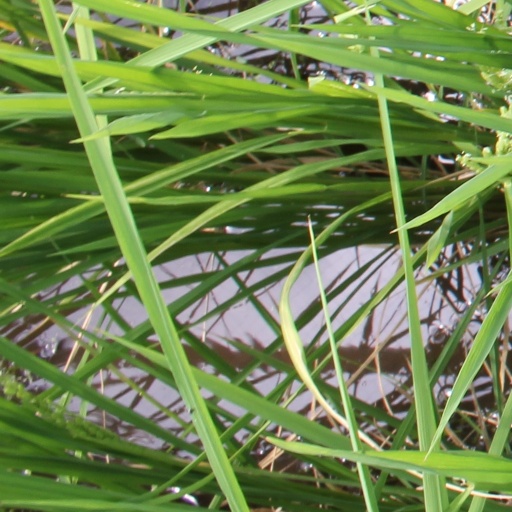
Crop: rice